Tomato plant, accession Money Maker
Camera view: tilt-top (135 deg); turntable rotation: 60 degrees
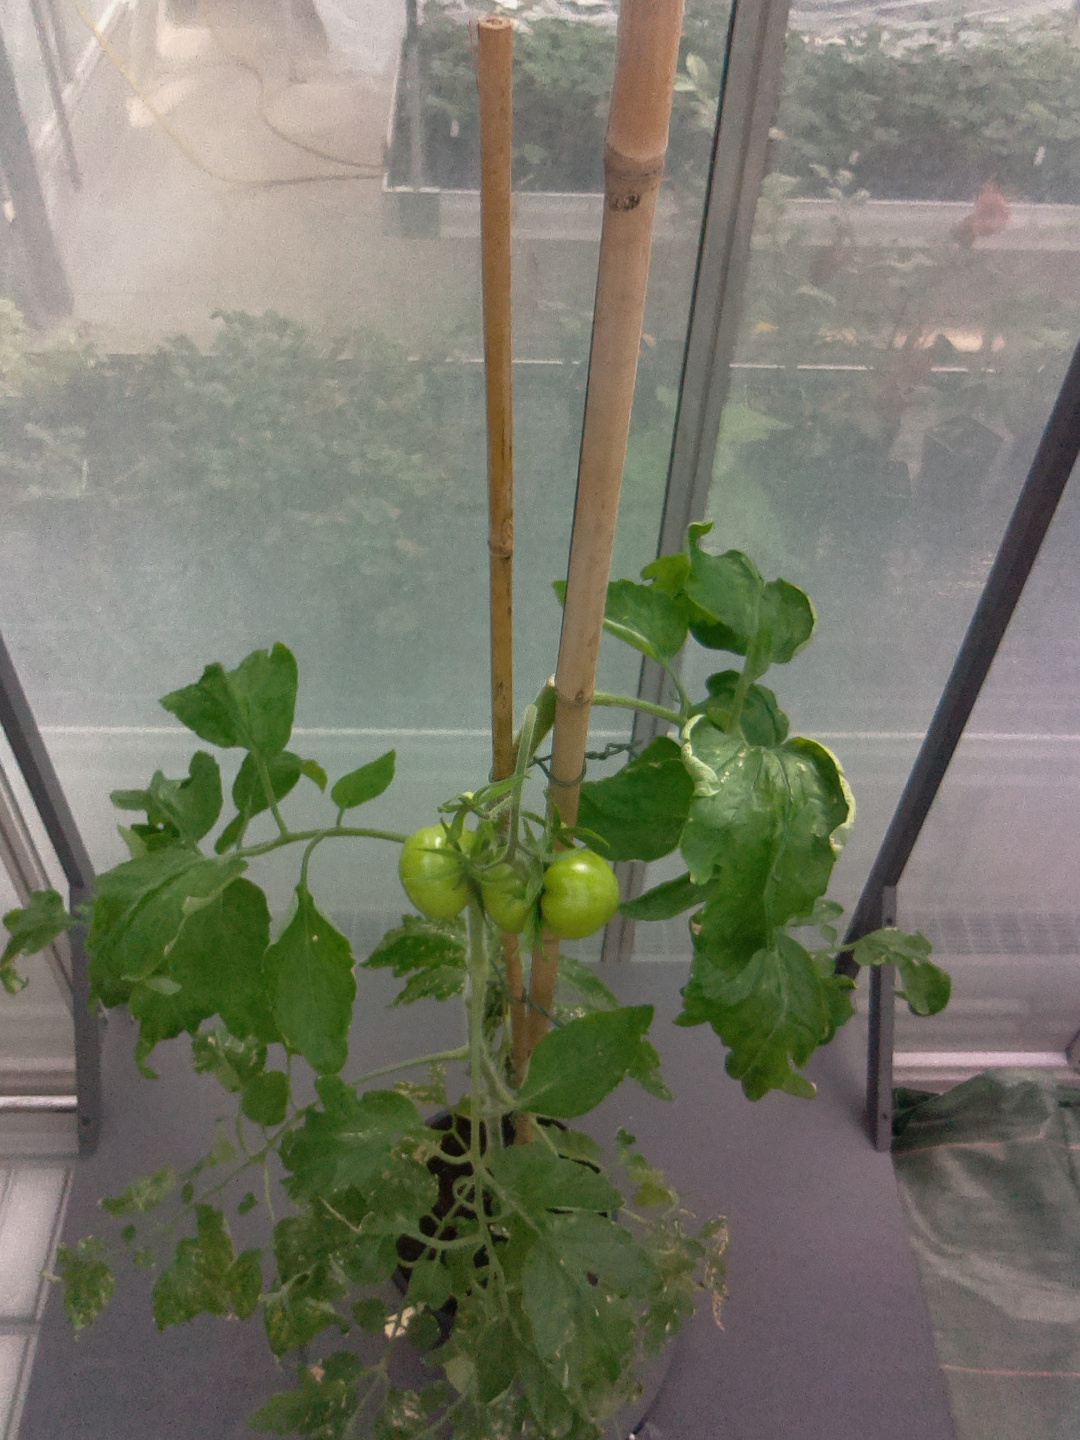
BBCH growth stage 73: 30%-40% of final fruit size